SS Queen of Bermuda

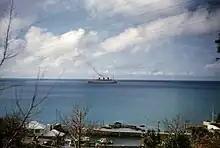
"Queen of Bermuda" leaving Bermuda in December 1952 or January 1953. Devonshire Dock is in the foreground.

In February 1949 she returned to her pre-war route between New York and Hamilton. Her sister "Monarch of Bermuda" did not join her as she had been damaged by fire in a shipyard in 1947 and Furness, Withy had sold her. In 1951 a new Furness, Withy ship, the "Ocean Monarch", joined "Queen of Bermuda" on the route.